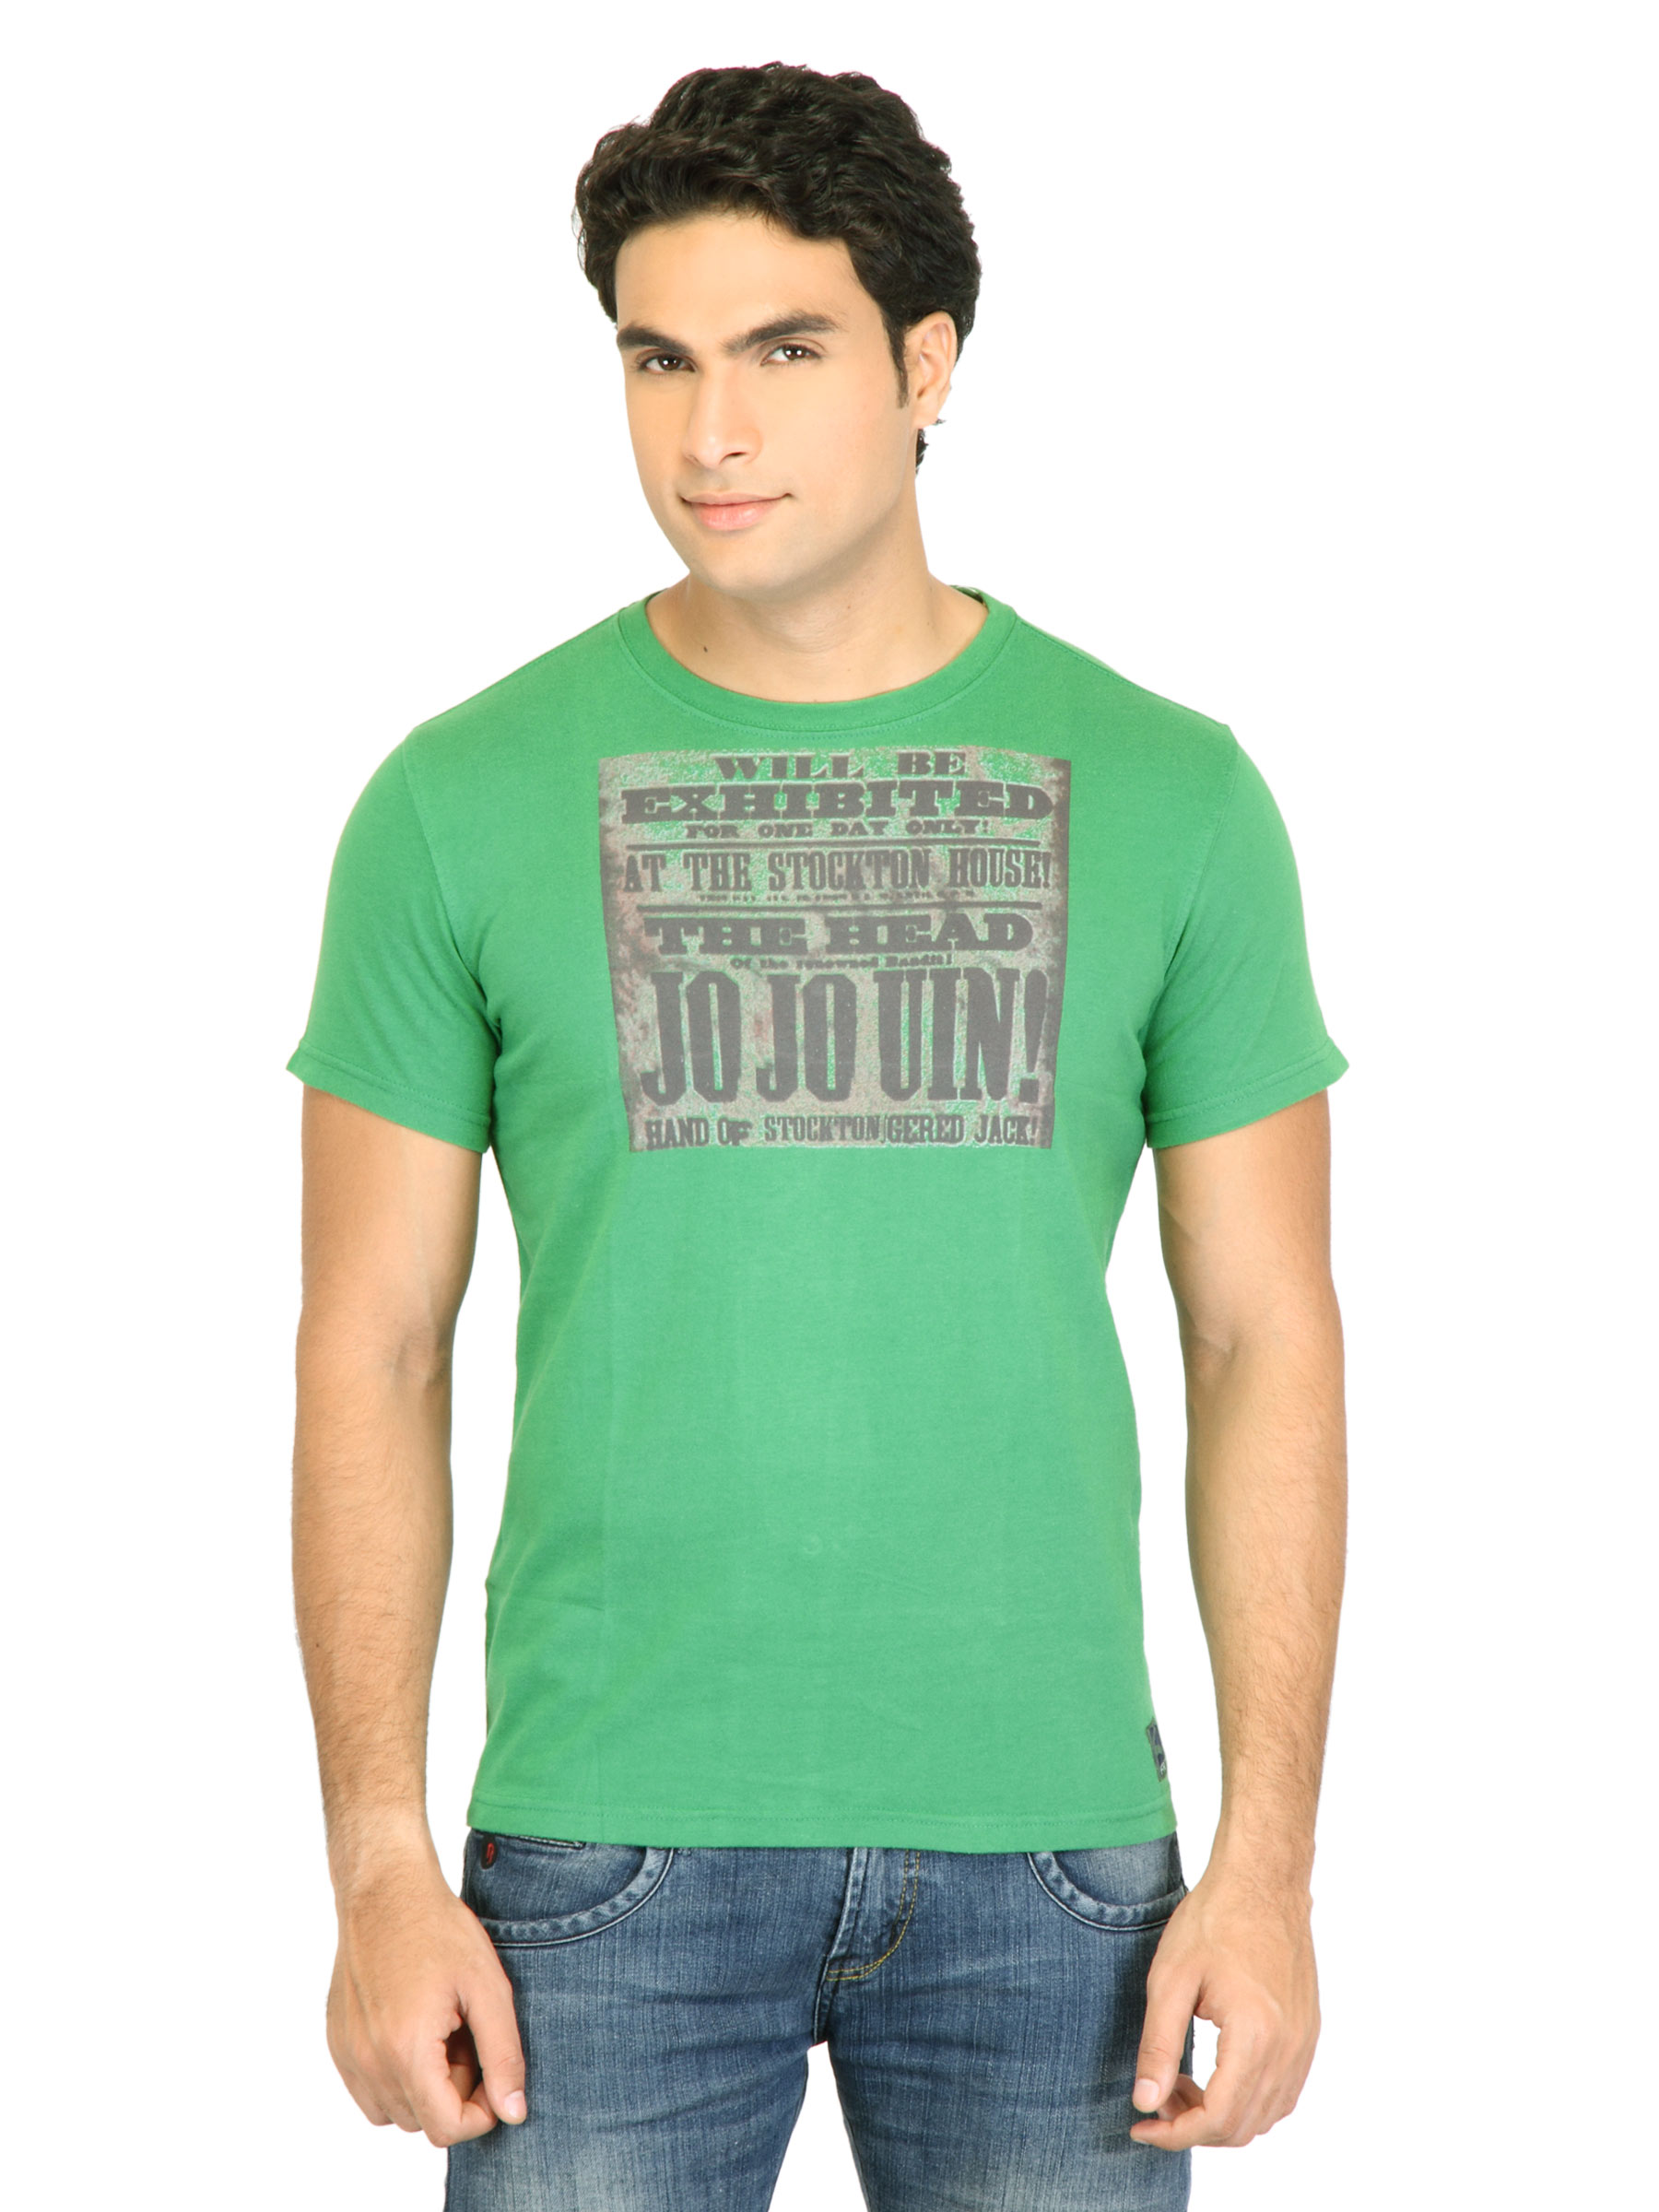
Facit Men Smart Green Tshirt
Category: Apparel / Topwear / Tshirts
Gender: Men
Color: Green
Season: Summer 2016
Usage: Casual